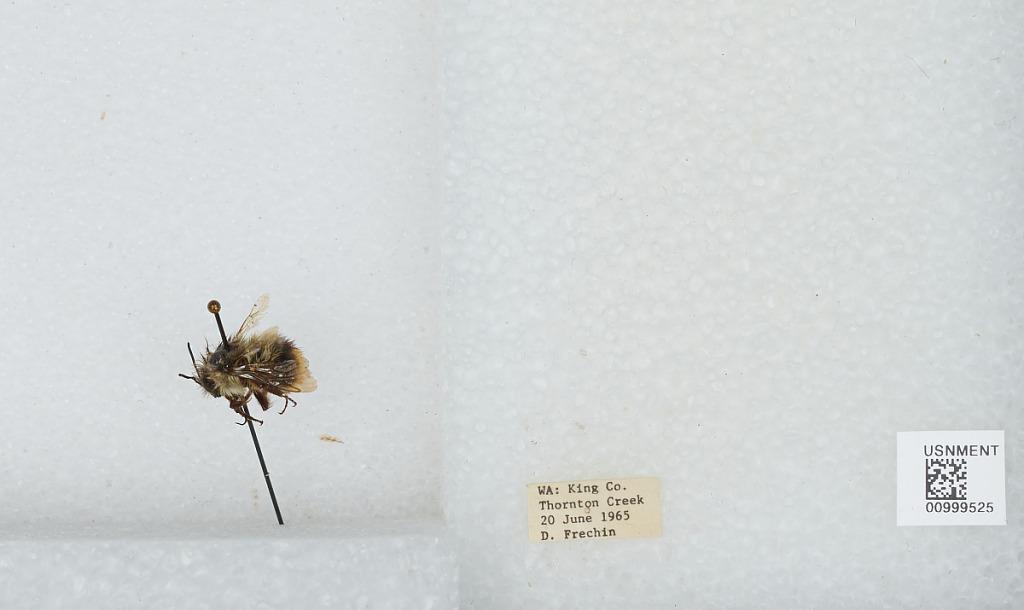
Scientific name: Bombus (Pyrobombus) mixtus Cresson
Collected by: D. Frechin
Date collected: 1965-6-20
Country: United States
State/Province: Washington
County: King
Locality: Thornton Creek
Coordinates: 47.7031, -122.309